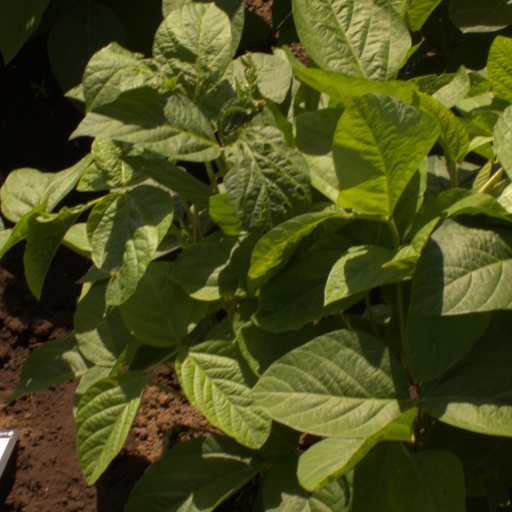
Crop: soybean